List of secondary highways in Thunder Bay District

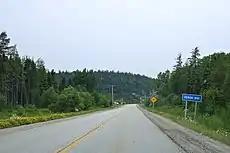
Highway 627 at Heron Bay

Secondary Highway 628, commonly referred to as Highway 628, is a secondary highway in the Thunder Bay District of Northwestern Ontario, starting at Trans-Canada Highway, Highway 11/Highway 17 approximately southeast of Nipigon. It travels east to the town of Red Rock.